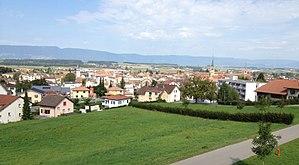
Vue de la ville de Payerne, en Suisse, depuis le gymnase intercantonal de la Broye.